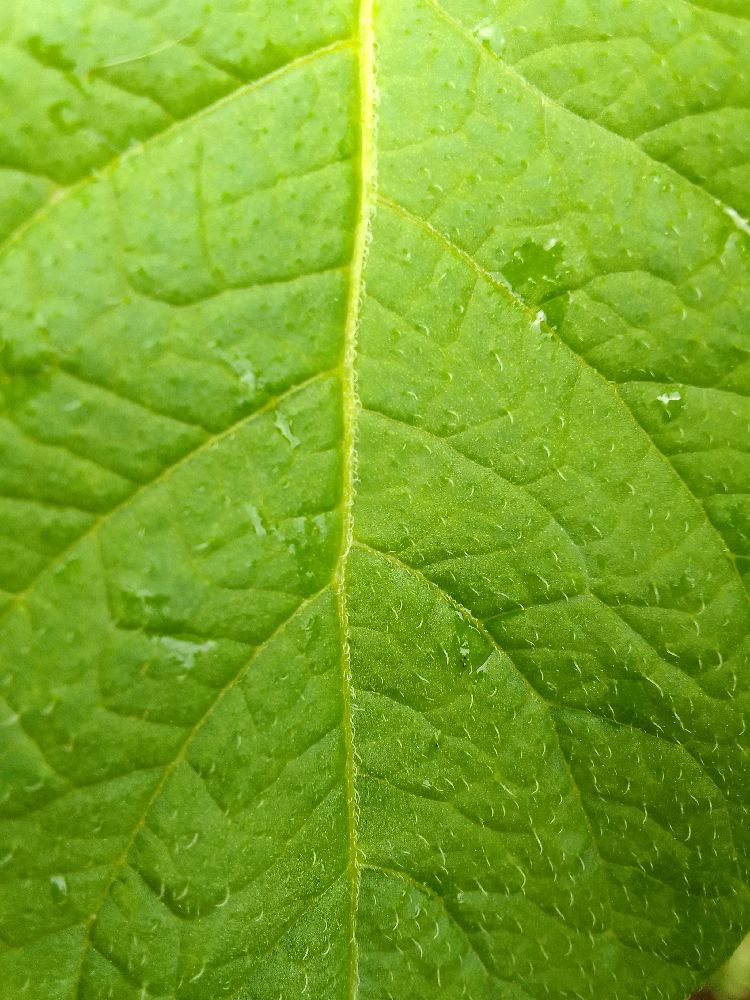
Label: Healthy